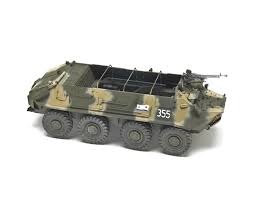
Label: BTR-60